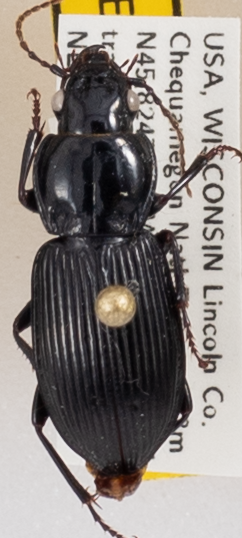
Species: Pterostichus novus
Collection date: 2018-07-10
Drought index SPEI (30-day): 0.71
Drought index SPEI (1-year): -0.24
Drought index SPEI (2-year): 1.642